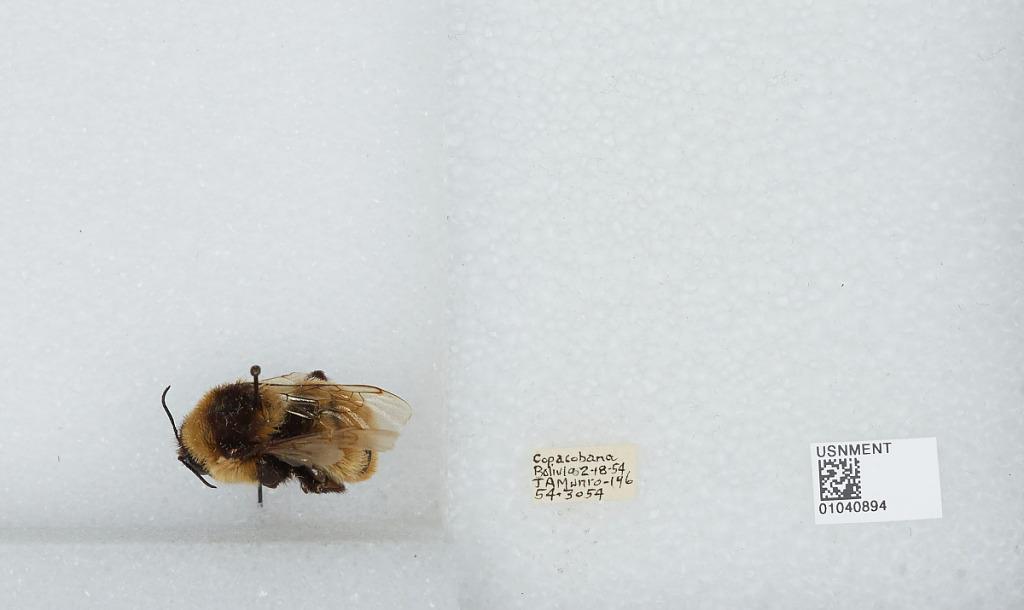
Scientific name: Bombus (Megabombus) opifex Smith
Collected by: J. Munro
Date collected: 1954-2-18
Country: Bolivia
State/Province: La Paz Department
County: Manco Kapac Province
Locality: Copacabana